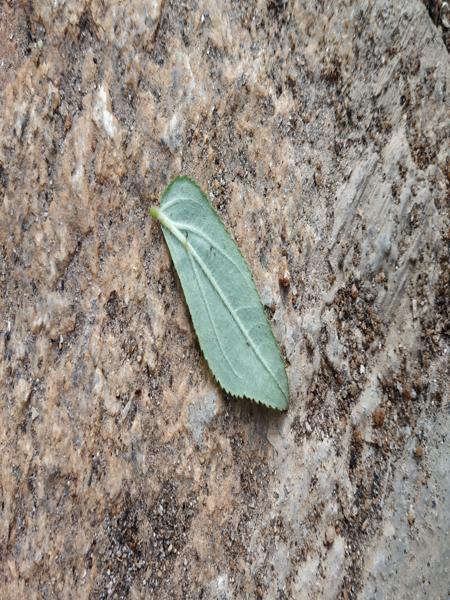
Plant: Astma_weed